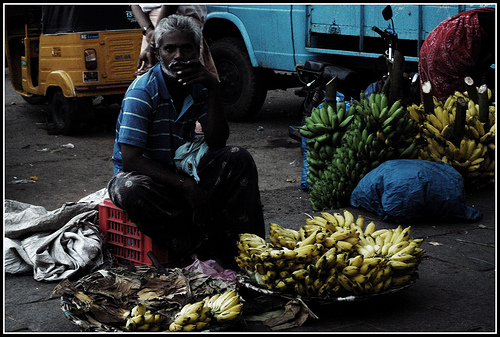
question: 人は何人いますか？
answer: 3人

question: どんな食べ物を売っていますか？
answer: バナナ

question: プラスチックのかごはいくつありますか？
answer: 1つ

question: プラスチックのかごはどんな色ですか？
answer: 赤

question: 黄色い車は何台ありますか？
answer: 1台

question: トラックは何台ありますか？
answer: 1台

question: トラックはどんな色ですか？
answer: 水色

question: バイクは何台ありますか？
answer: 1台